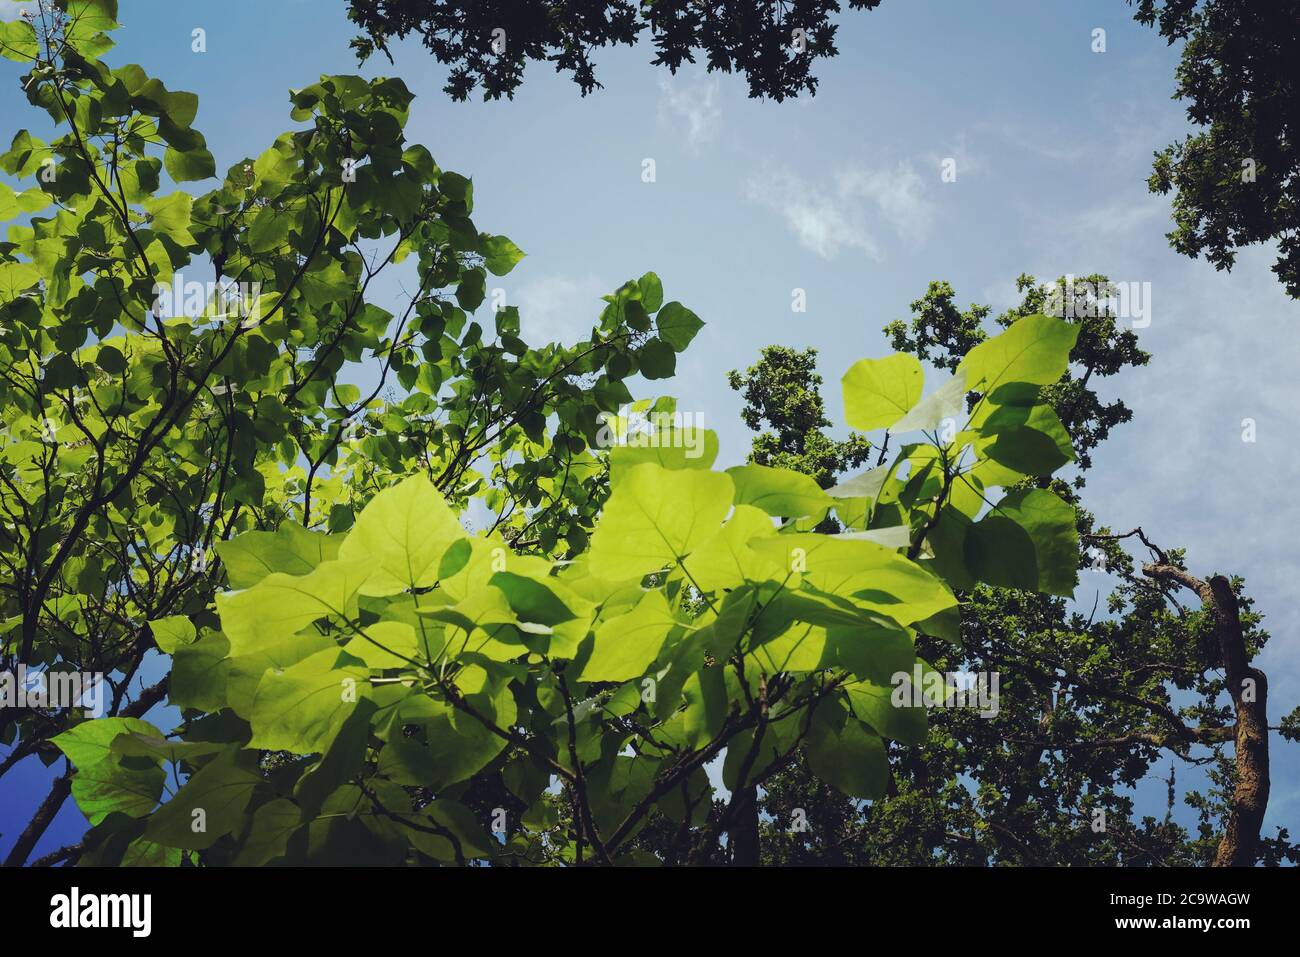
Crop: unknown
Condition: bean